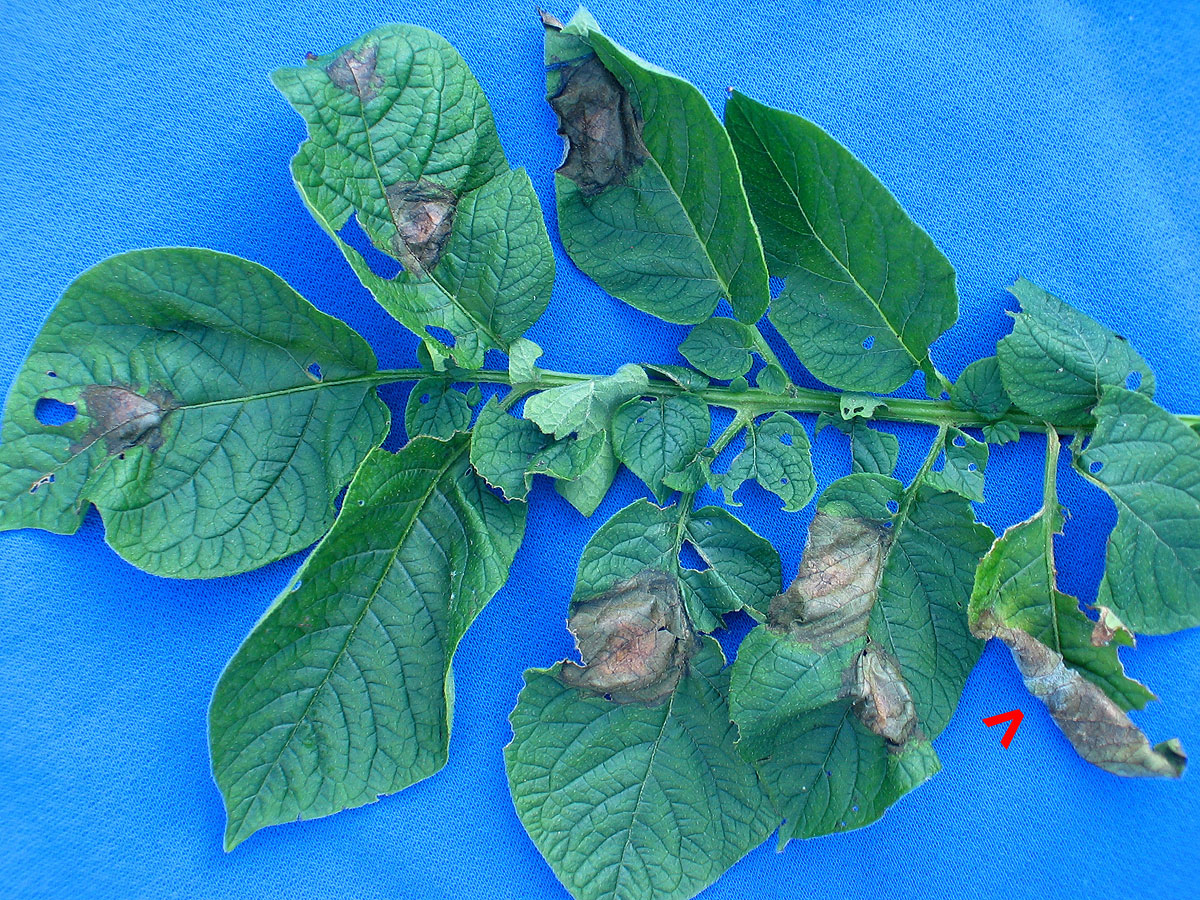
Labels: Potato leaf early blight, Potato leaf early blight, Potato leaf early blight, Potato leaf early blight, Potato leaf early blight, Potato leaf early blight